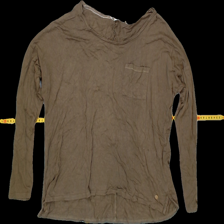
View: front
Type: Top
Category: Ladies
Brand: Esprit
Colors: Green
Material: 100% Viscose
Pattern: Plain
Cut: Regular
Size: M
Trend: No trend
Stains: No
Damage: 1
Price range: <50
Recommended usage: Export